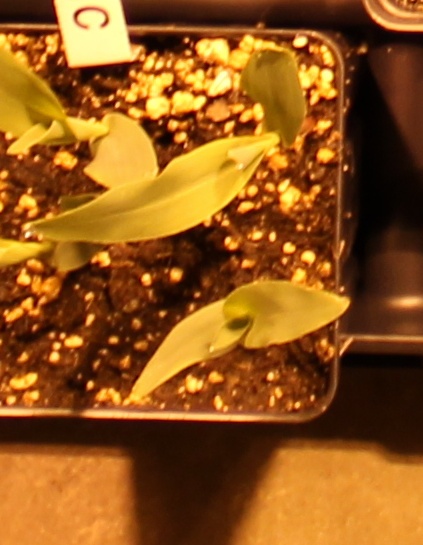
Label: Corn